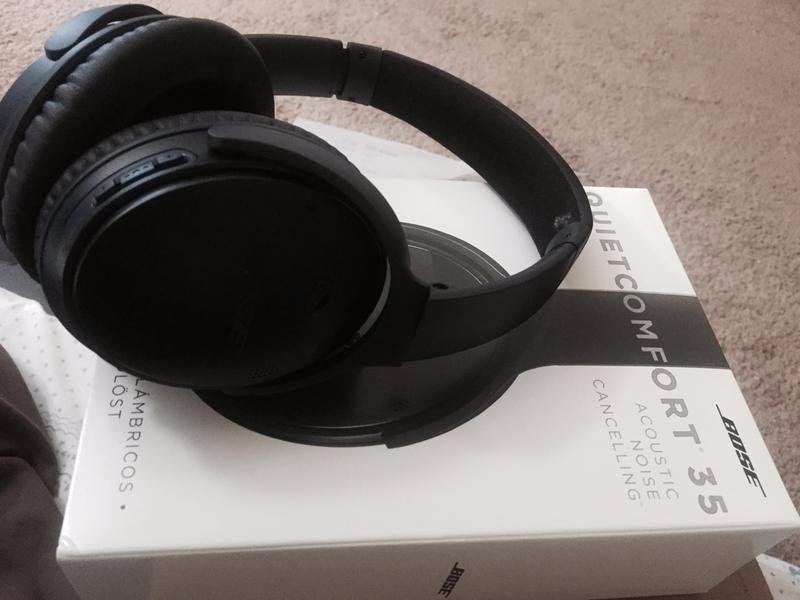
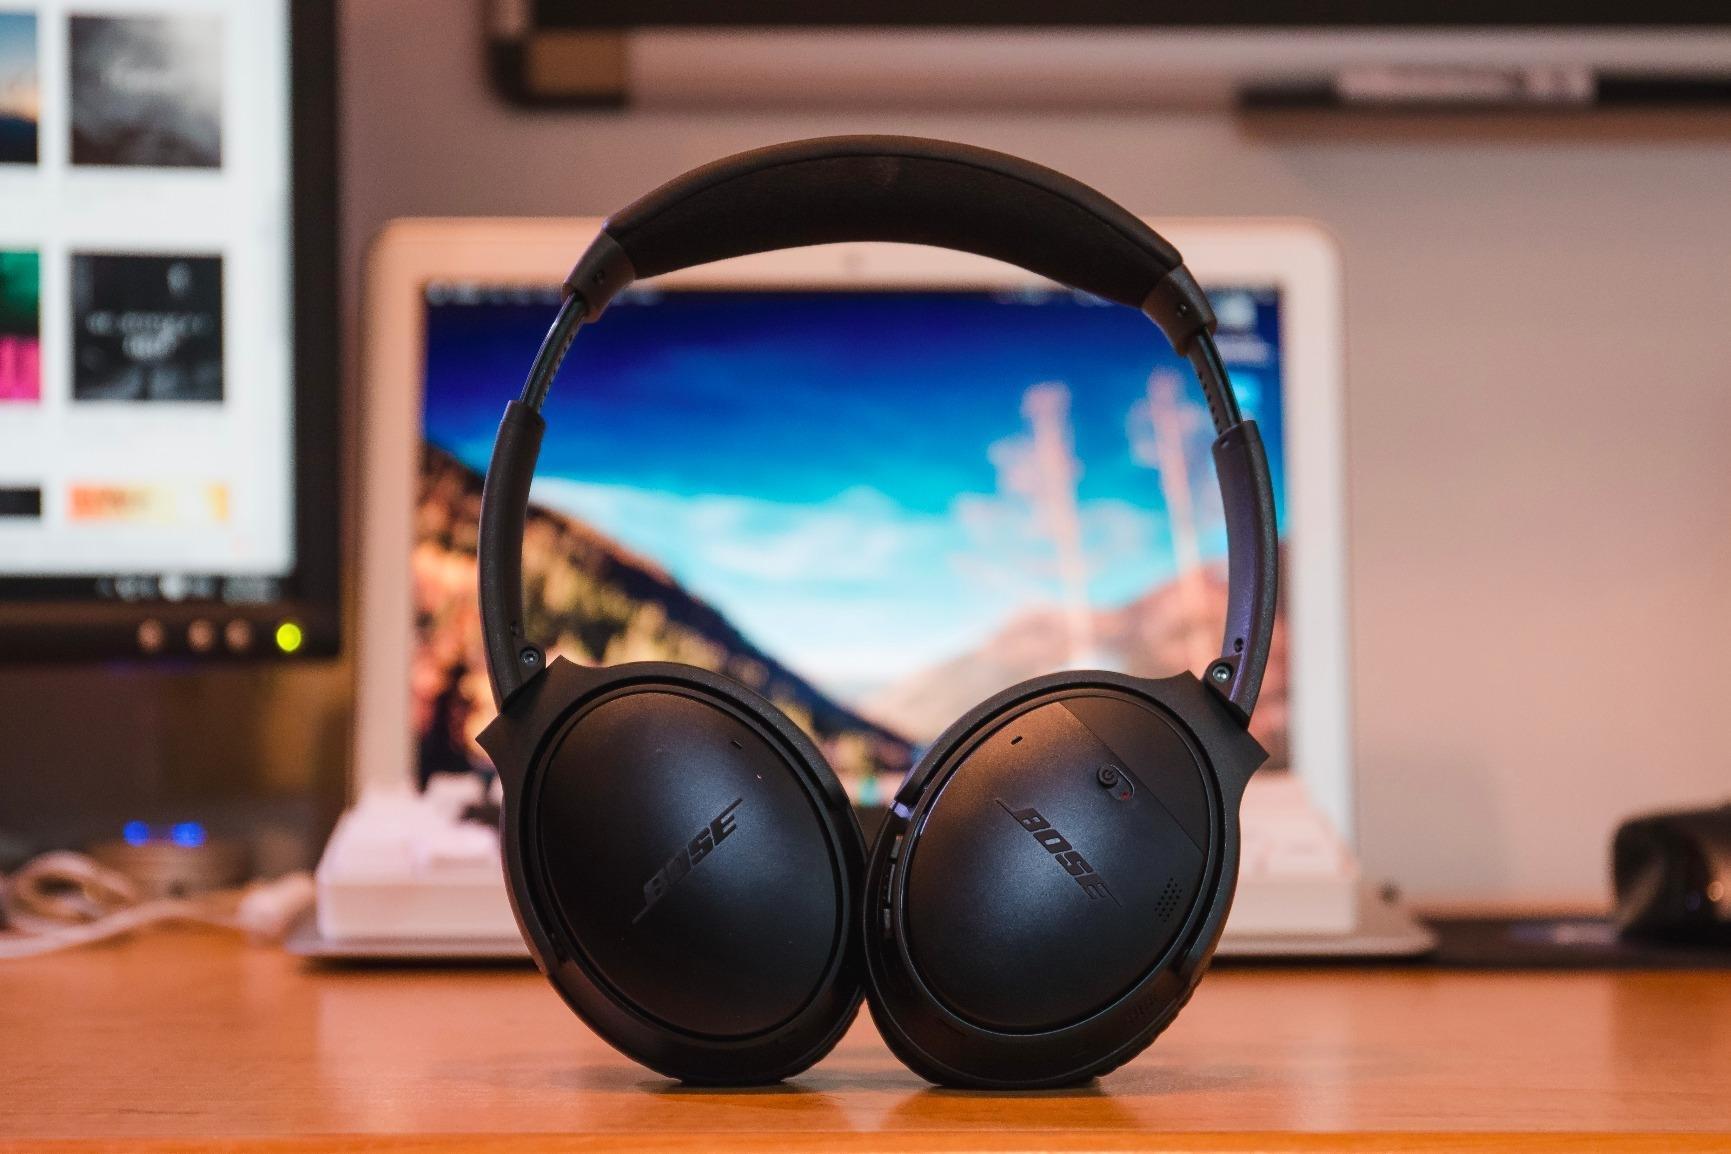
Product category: headphones
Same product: yes